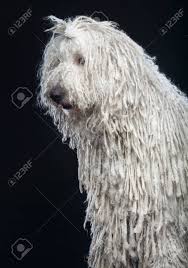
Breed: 318-n000115-komondor